Windmill Hill Historic District

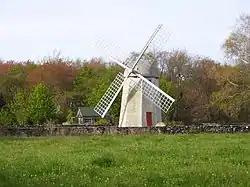

The Windmill Hill Historic District is a historic district encompassing a large rural landscape in Jamestown, Rhode Island. It is bounded on the north by Eldred Avenue, on the east by East Shore Road, on the south by Great Creek, and on the west by Narragansett Bay. The area's historical resources included six farmsteads, as well as the Quaker Meetinghouse, the Jamestown Windmill, and its associated miller's house and barn. The area is predominantly rolling hills with open pastureland and forest. The district was listed on the National Register of Historic Places in 1978. The area is also rich in prehistoric evidence of Native American occupation, which is the subject of the Jamestown Archeological District listing on the National Register.